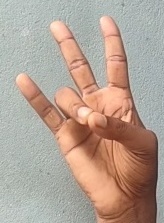
ASL sign: 7